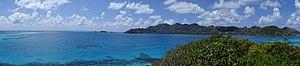
L'île de la Providence est une île volcanique faisant partie de l'archipel de San Andrés, Providencia et Santa Catalina et du département colombien homonyme. Elle est située en mer des Caraïbes au large du Nicaragua.
James Riskinner ou James Reiskimmer est un corsaire anglais du XVIIᵉ siècle qui opérait depuis l'île de la Providence contre la navigation espagnole à la fin des années 1630. Lieutenant sur le navire Warwick, qui faisait alors partie d'une flotte sous le commandement de Nathaniel Butler, il participa plus tard à une expédition de corsaire avec Nathaniel Butler entre mai et septembre 1639.